Pehr Arvid Säve

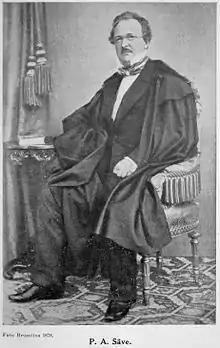
Pehr Arvid Säve, 1878

Pehr Magnus Arvid Säve (19 April 1811 – 10 November 1887) was a Swedish teacher, cultural historian and artist. He was the initiator of the "Gotlands Fornvänner" society and Gotland Museum.